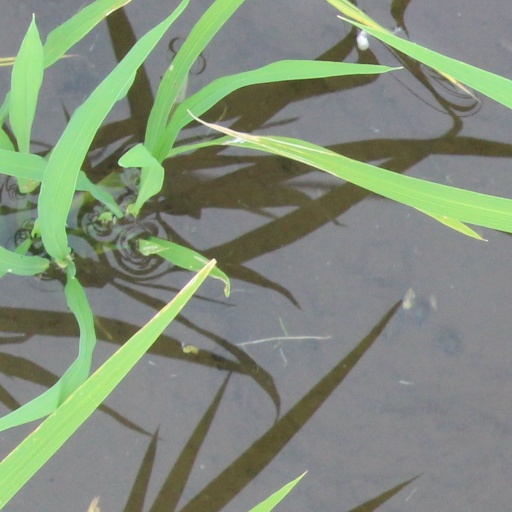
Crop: rice